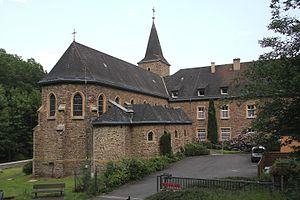
Le couvent de Maria Engelport, ou couvent Unsere Liebe Frau von Engelport, ou encore couvent de Maria Porta Angelica est un couvent situé non loin de Treis-Karden en Allemagne, au bord du Hunsrück dans la vallée du Flaumbach et le Land de Rhénanie-Palatinat.